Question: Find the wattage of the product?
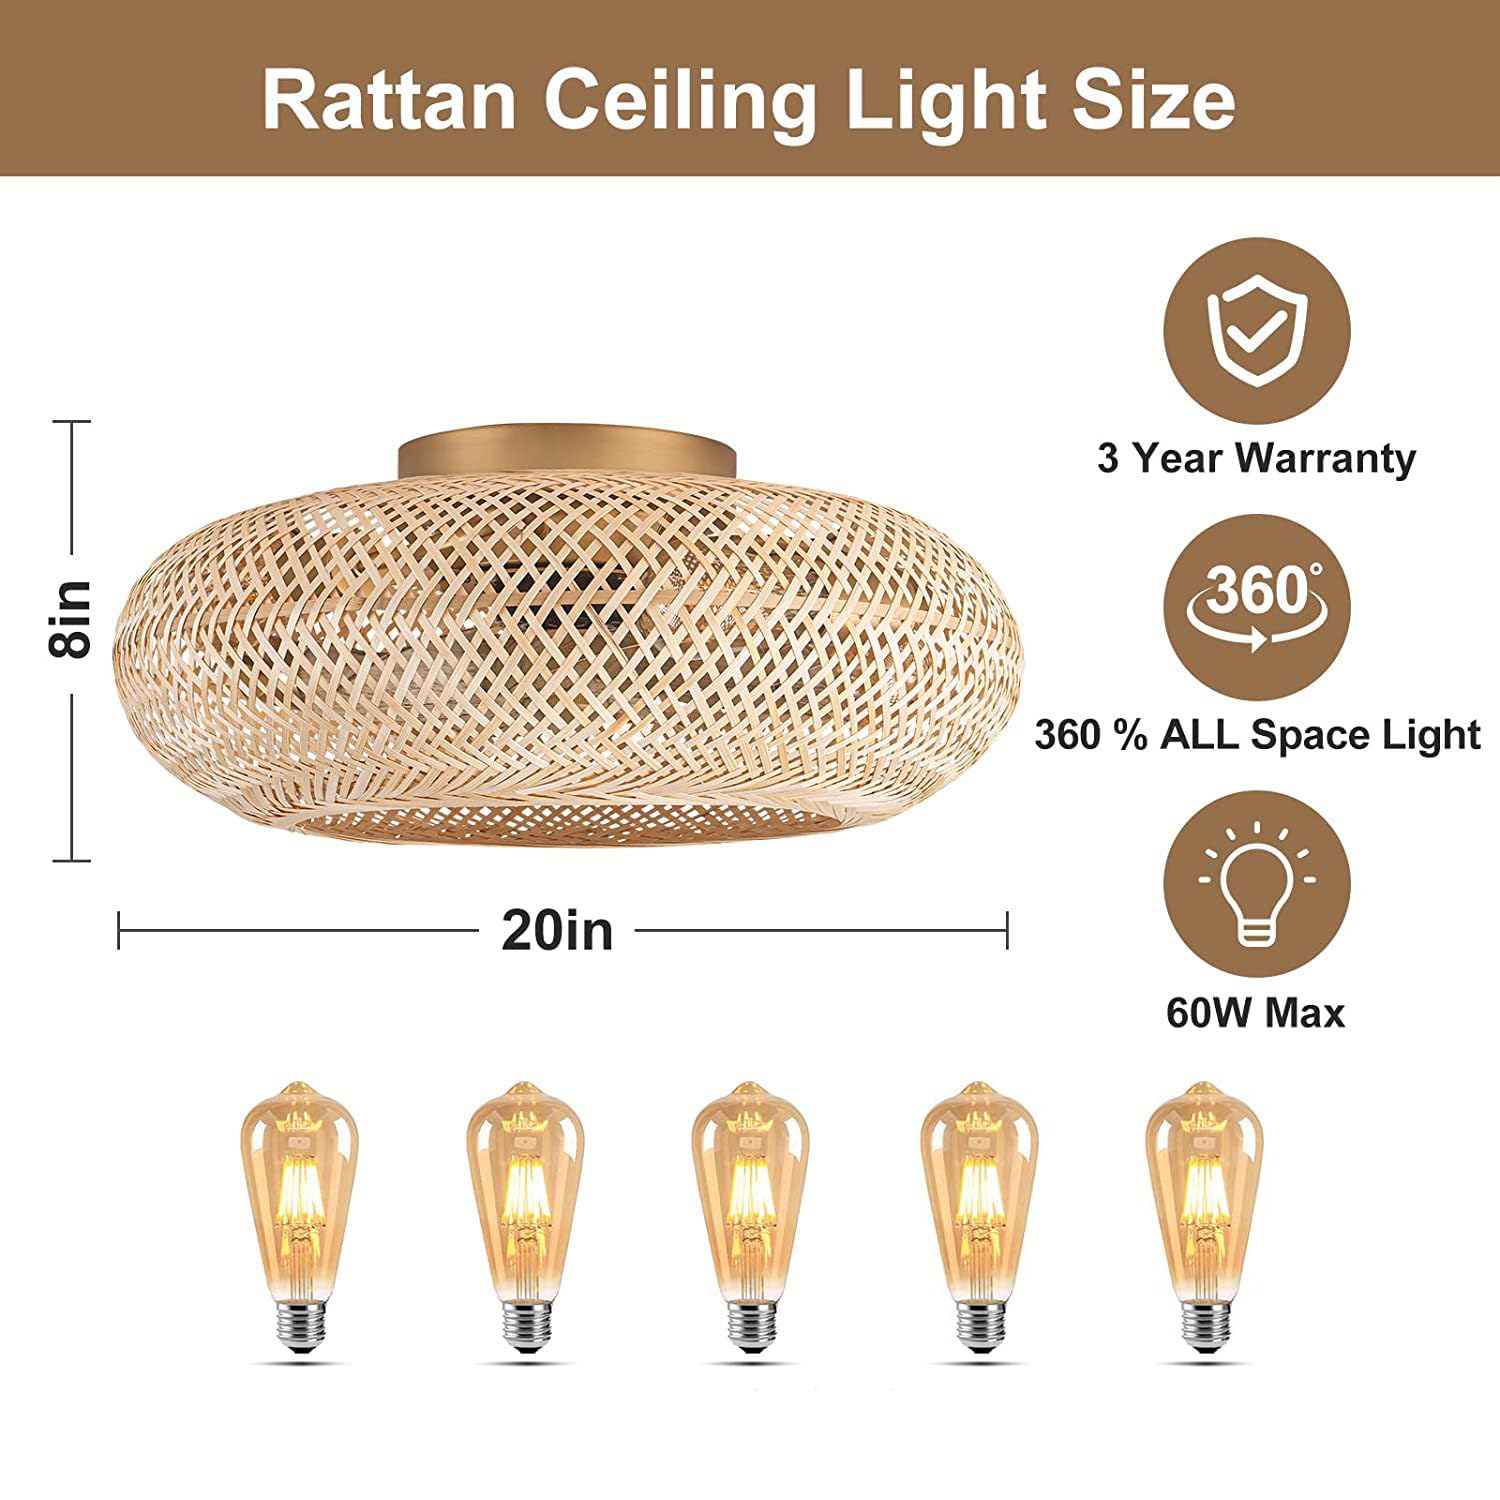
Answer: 60.0 watt